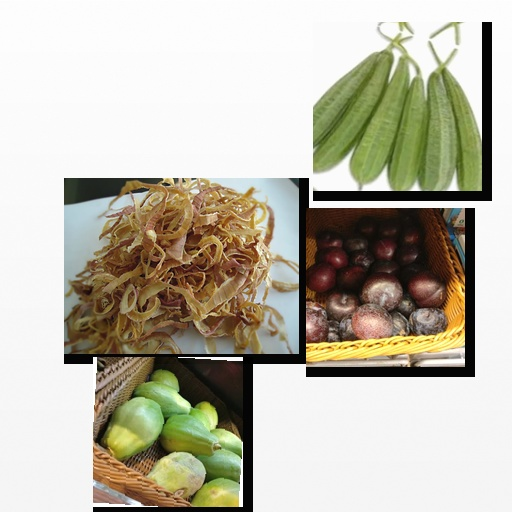
Food items: onion, papaya, sponge_gourd, plum